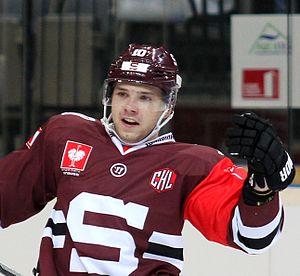
Martin Réway, né le 24 janvier 1995 à Prague, est un joueur professionnel slovaque et tchèque de hockey sur glace. Il évolue au poste d’attaquant.